Borden (company)

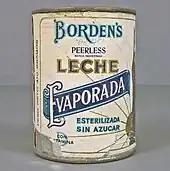
Can of Borden evaporated milk, c. 1950s

The food products division was spun off as Borden Food Corporation when Borden, Inc. became a holding company in 1929. The holding company reversed itself 13 years later when it reacquired its child company.